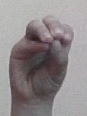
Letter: ha